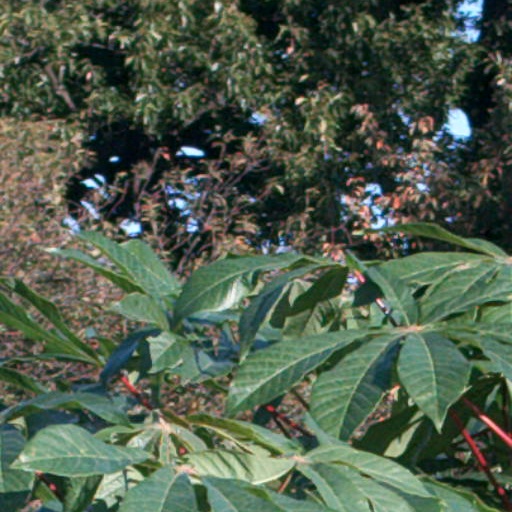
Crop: cassava